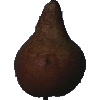
Label: pear_kaiser